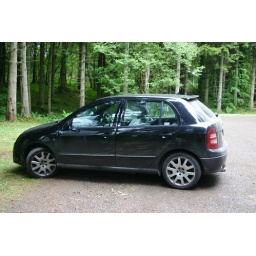
My car after driving around Kielder forest